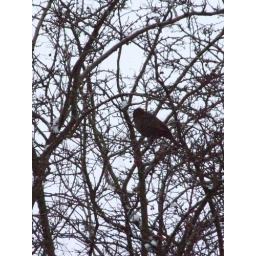
Perched in the trees at Three Bridges, a blackbird